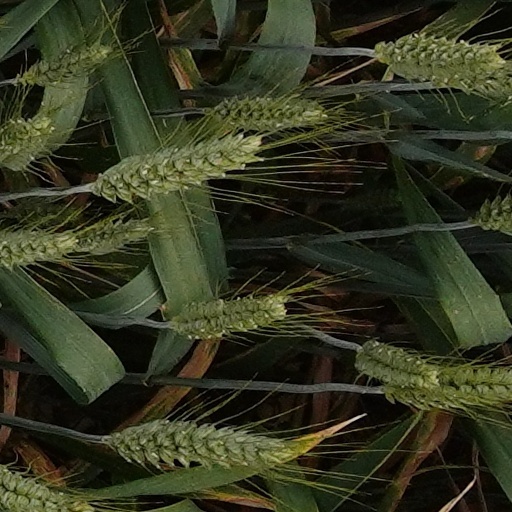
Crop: wheat